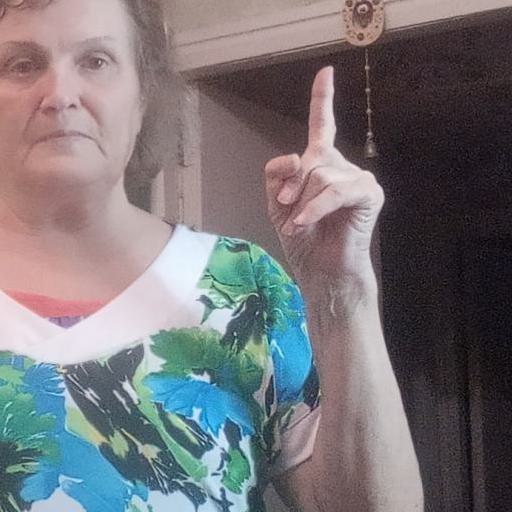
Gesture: one